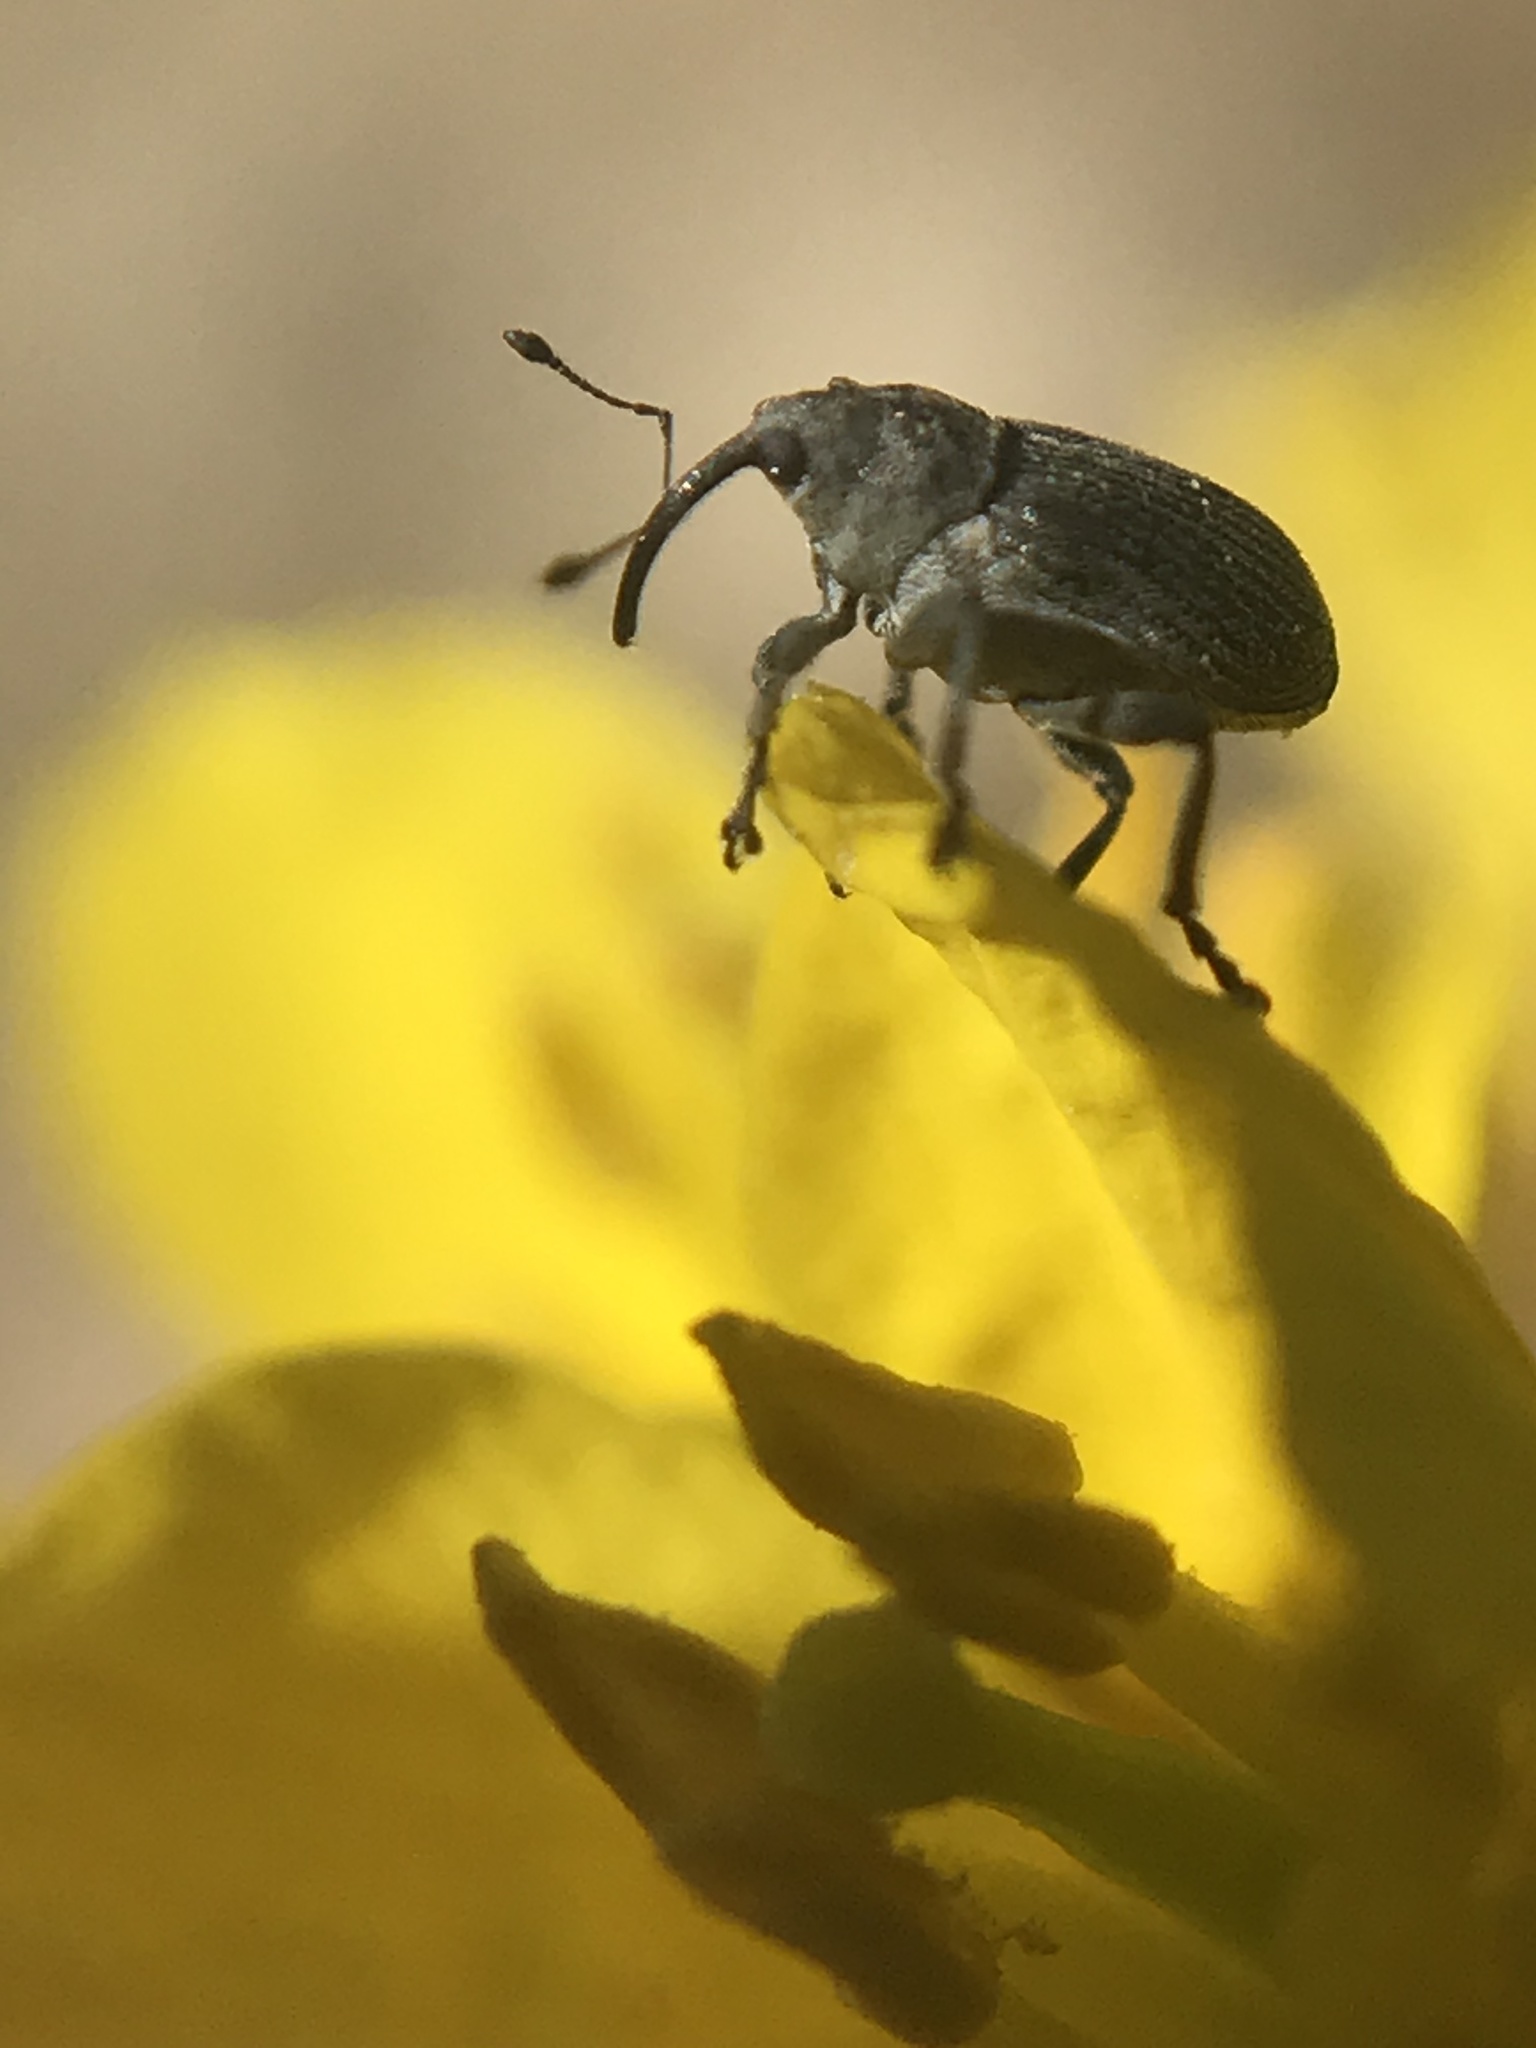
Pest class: Cabbage_seedpod_weevil